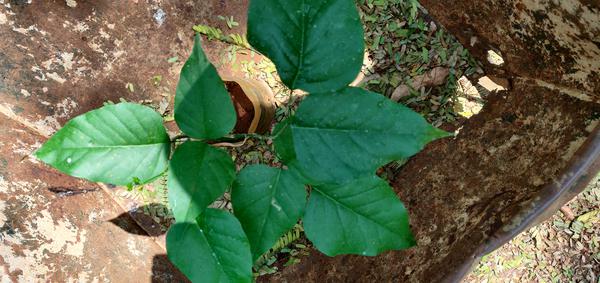
Plant: Honge